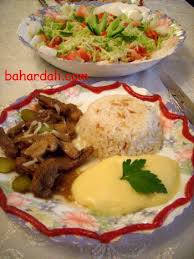
Yemek: et_sote